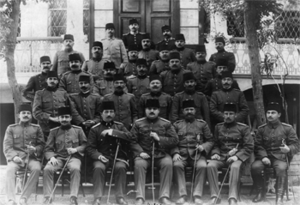
1. verdenskrig i Mellemøsten / Kronologi / 1916
Den osmanniske generalstab under felttoget i Mesopotamien i 1916.
1. verdenskrig i Mellemøsten er en samlebetegnelse for kamphandlinger, der strakte sig fra den 29. oktober 1914 til den 30. oktober 1918. De stridende parter var på den ene side det Osmanniske Rige, som fik nogen bistand fra de andre Centralmagter og i hovedsagen det Britiske imperium og det Russiske Kejserrige blandt Ententemagterne. Der var fem større felttog: Sinai og Palæstina-felttoget, felttoget i Mesopotamien, felttoget i Kaukasus, felttoget i Persien samt slaget ved Gallipoli. Der var også det mindre Felttoget i Nordafrika, Den Arabiske Revolte og det Sydarabiske felttog.